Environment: lab
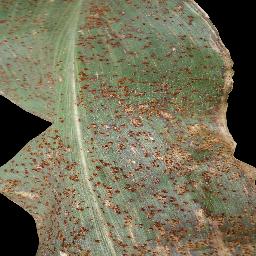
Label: common_rust